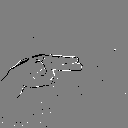
ASL letter: h